Truce of Altmark

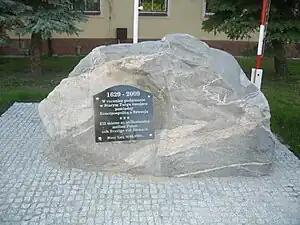
Bilingual Polish and Swedish memorial stone in Stary Targ

The six-year Truce of Altmark (or Treaty of Stary Targ) was signed on 16 (O.S.)/26 (N.S.) September 1629 in the village of Altmark (Stary Targ), in Poland, by the Polish–Lithuanian Commonwealth and Sweden, with helped by Richelieu's envoy ending the Polish–Swedish War (1626–1629), and freeing Gustavus to enter the Thirty Years' War.